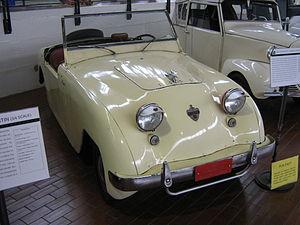
La Crosley est une automobile fabriquée par la Crosley Corporation et, plus tard, par Crosley Motors Incorporated aux États-Unis, par intermittence, de 1939 à 1952.